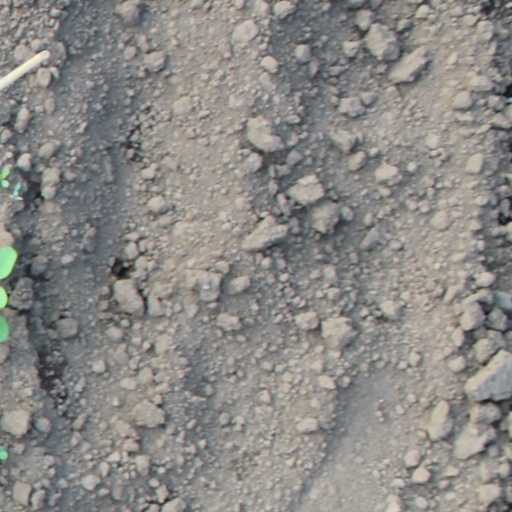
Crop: soybean